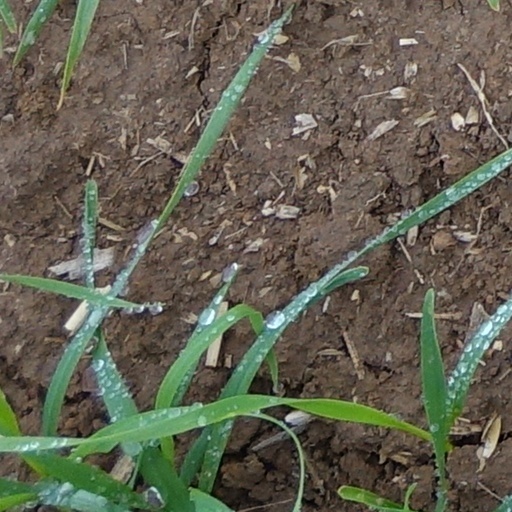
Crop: wheat